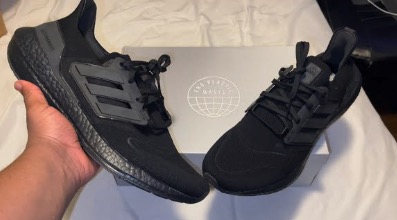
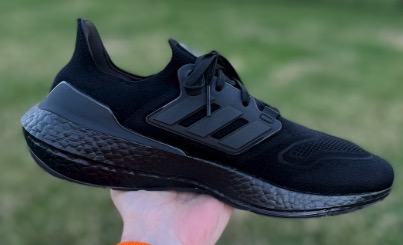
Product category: misc
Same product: yes